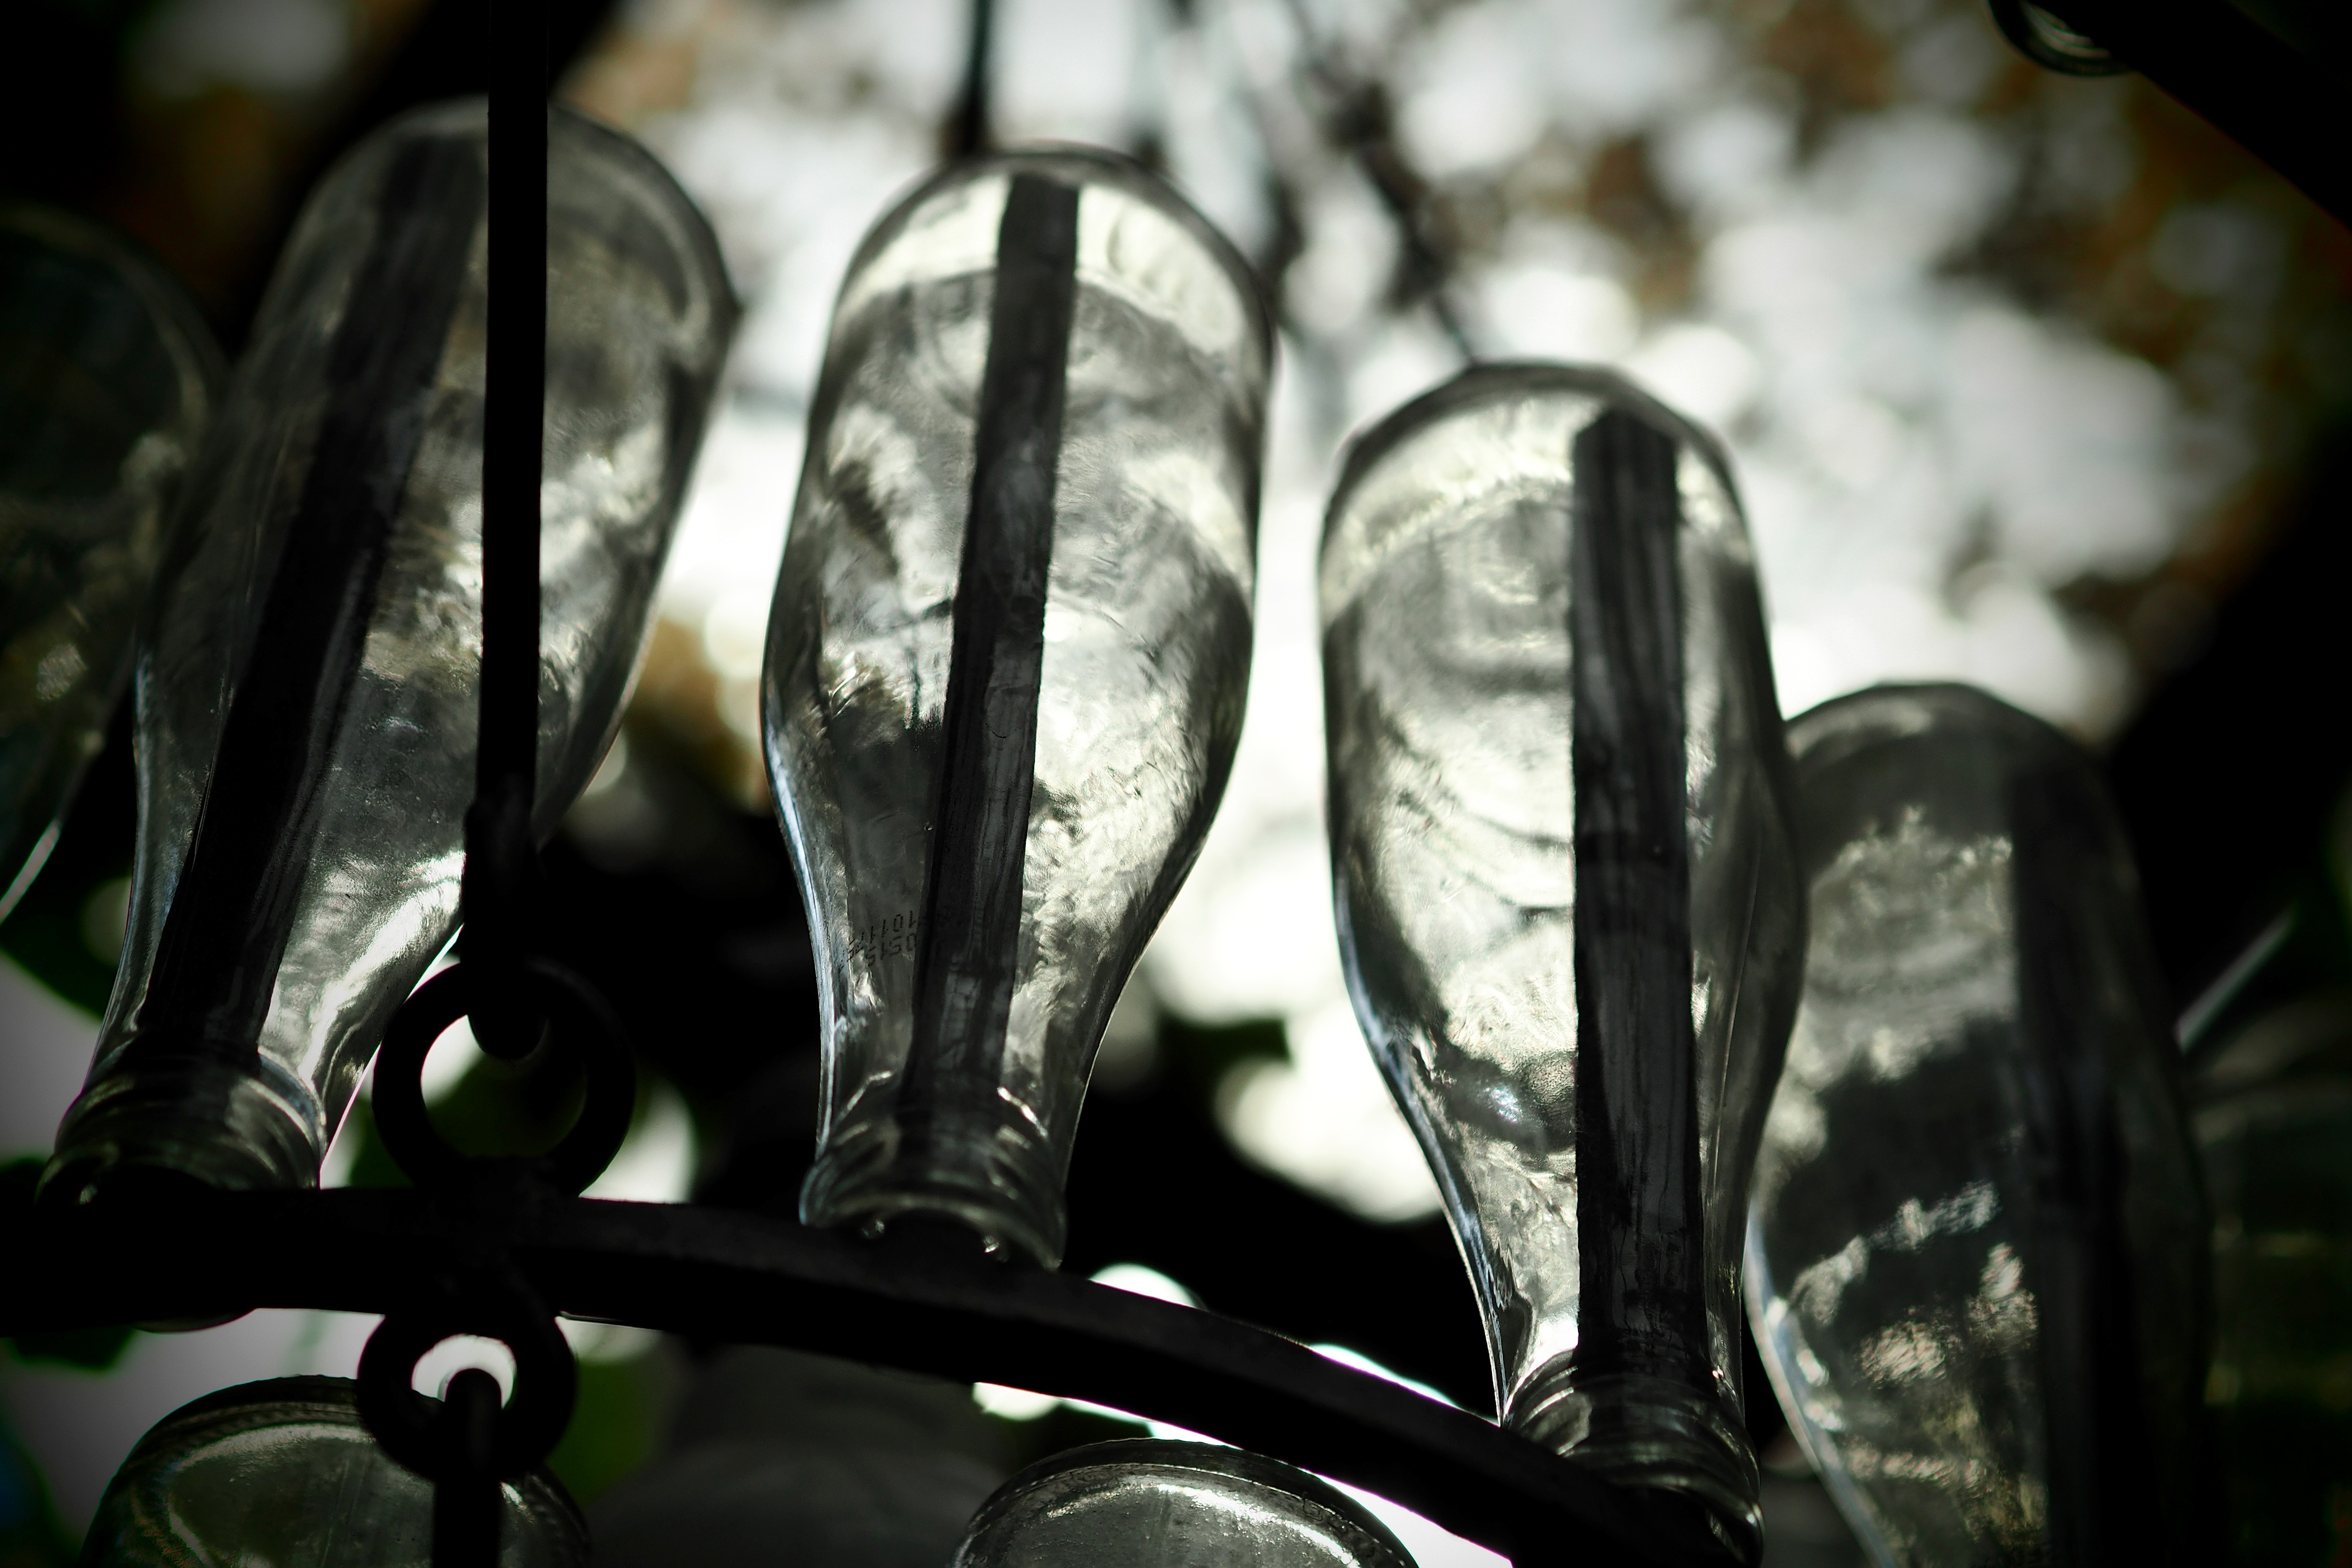
light, wheel, window, glass, green, vehicle, darkness, lamp, black, material, glass bottle, close up, art work, iron, chandelier, macro photography, garden accessories, bottle of water, the bottle upside down, decorate the garden, the bottle store